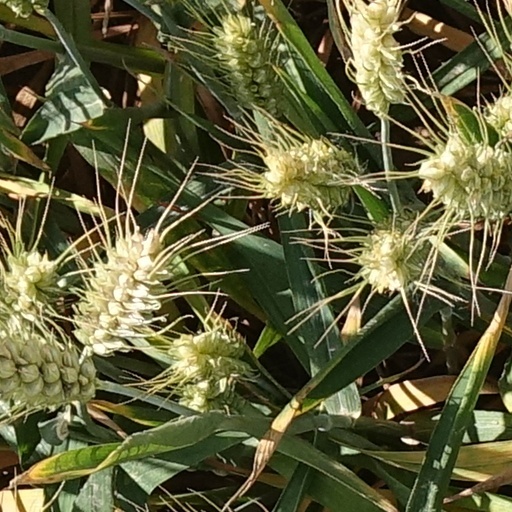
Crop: wheat